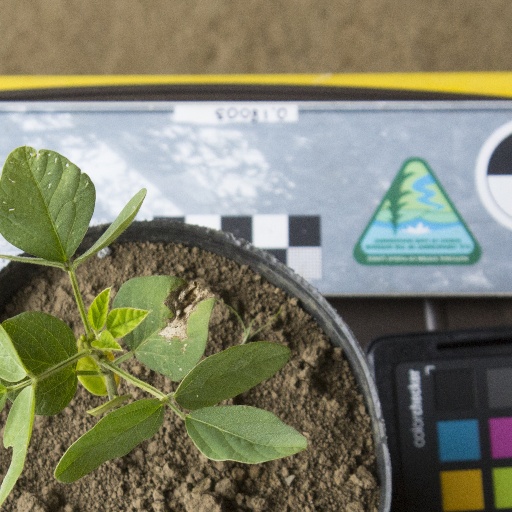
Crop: soybean